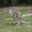
Label: kangaroo